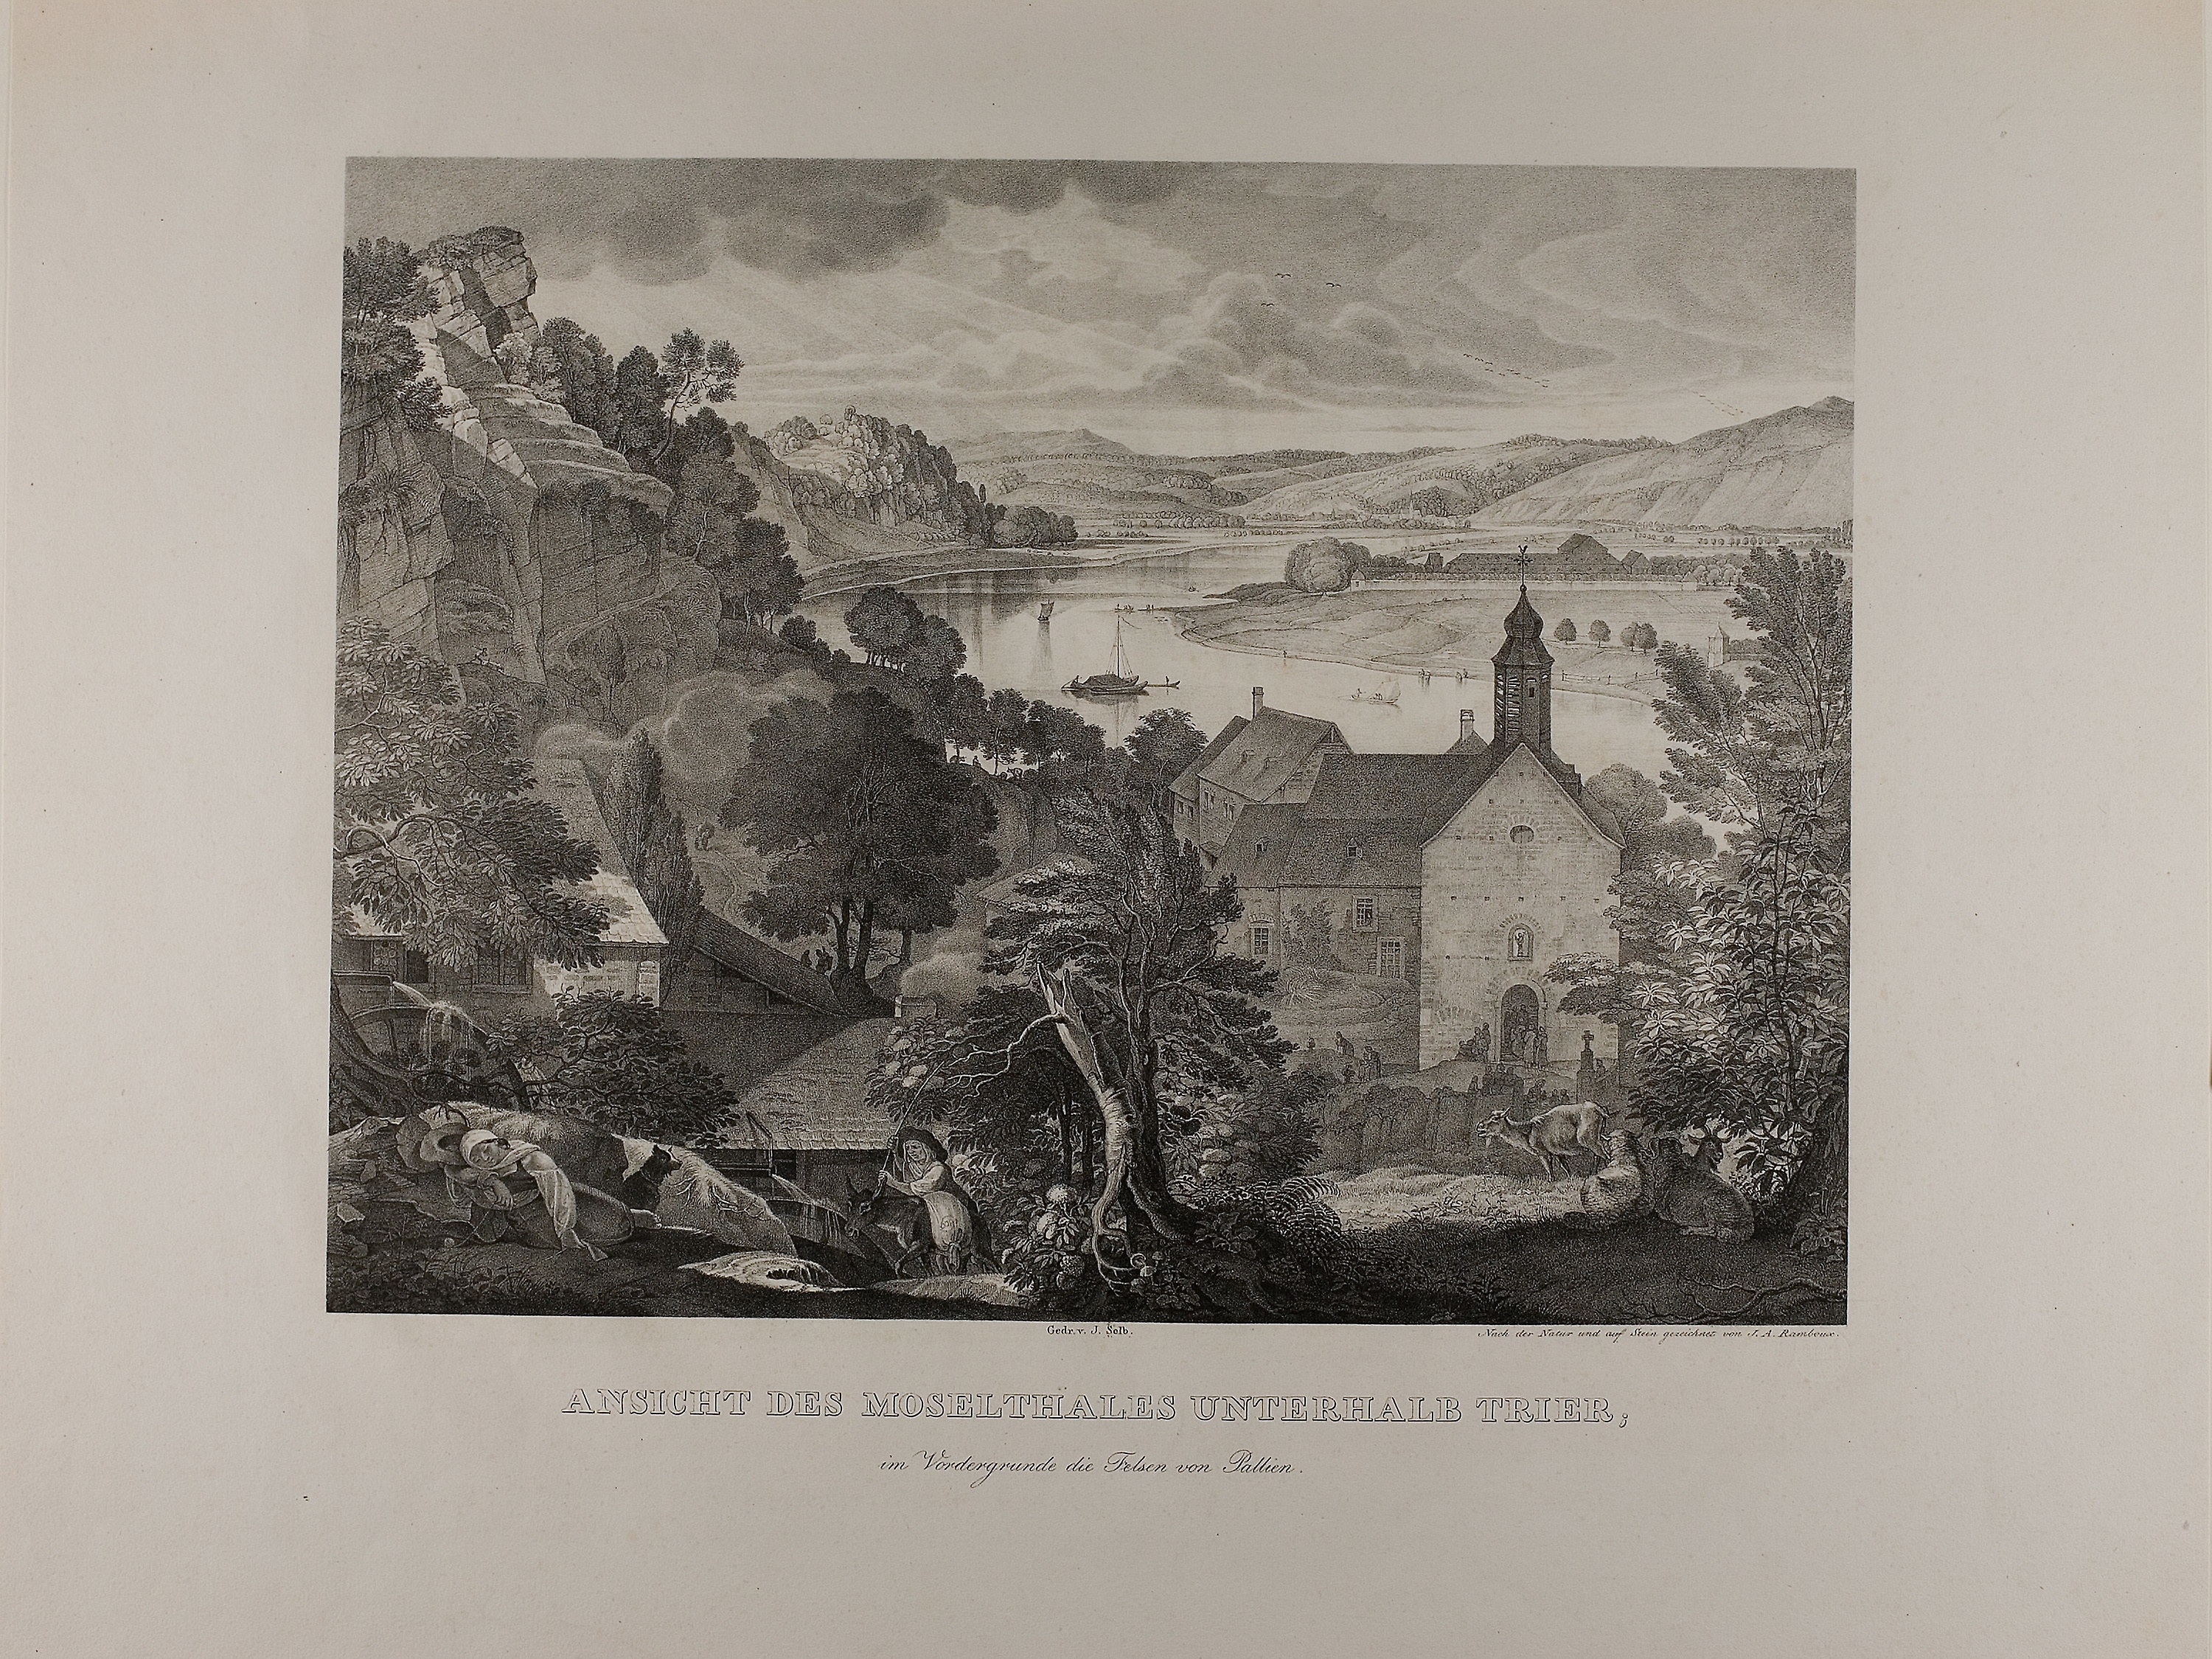
art, history, picture frame, black and white, visual arts, painting, stock photography, artwork, art gallery, modern art